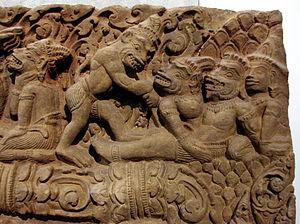
Linteau représentant un épisode du Ramayana: ici, la mort de Valin. Cambodge, province de Battambang, Vat Baset, style du Baphuon, 11ème siècle. Grès.Musée Guimet, Paris.
Vali, aussi connu comme Bali, est un vanara cité dans le Ramayana. Roi de Kishkindha, fils d'Indra, il est tué par Râma.